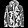
Label: Coat